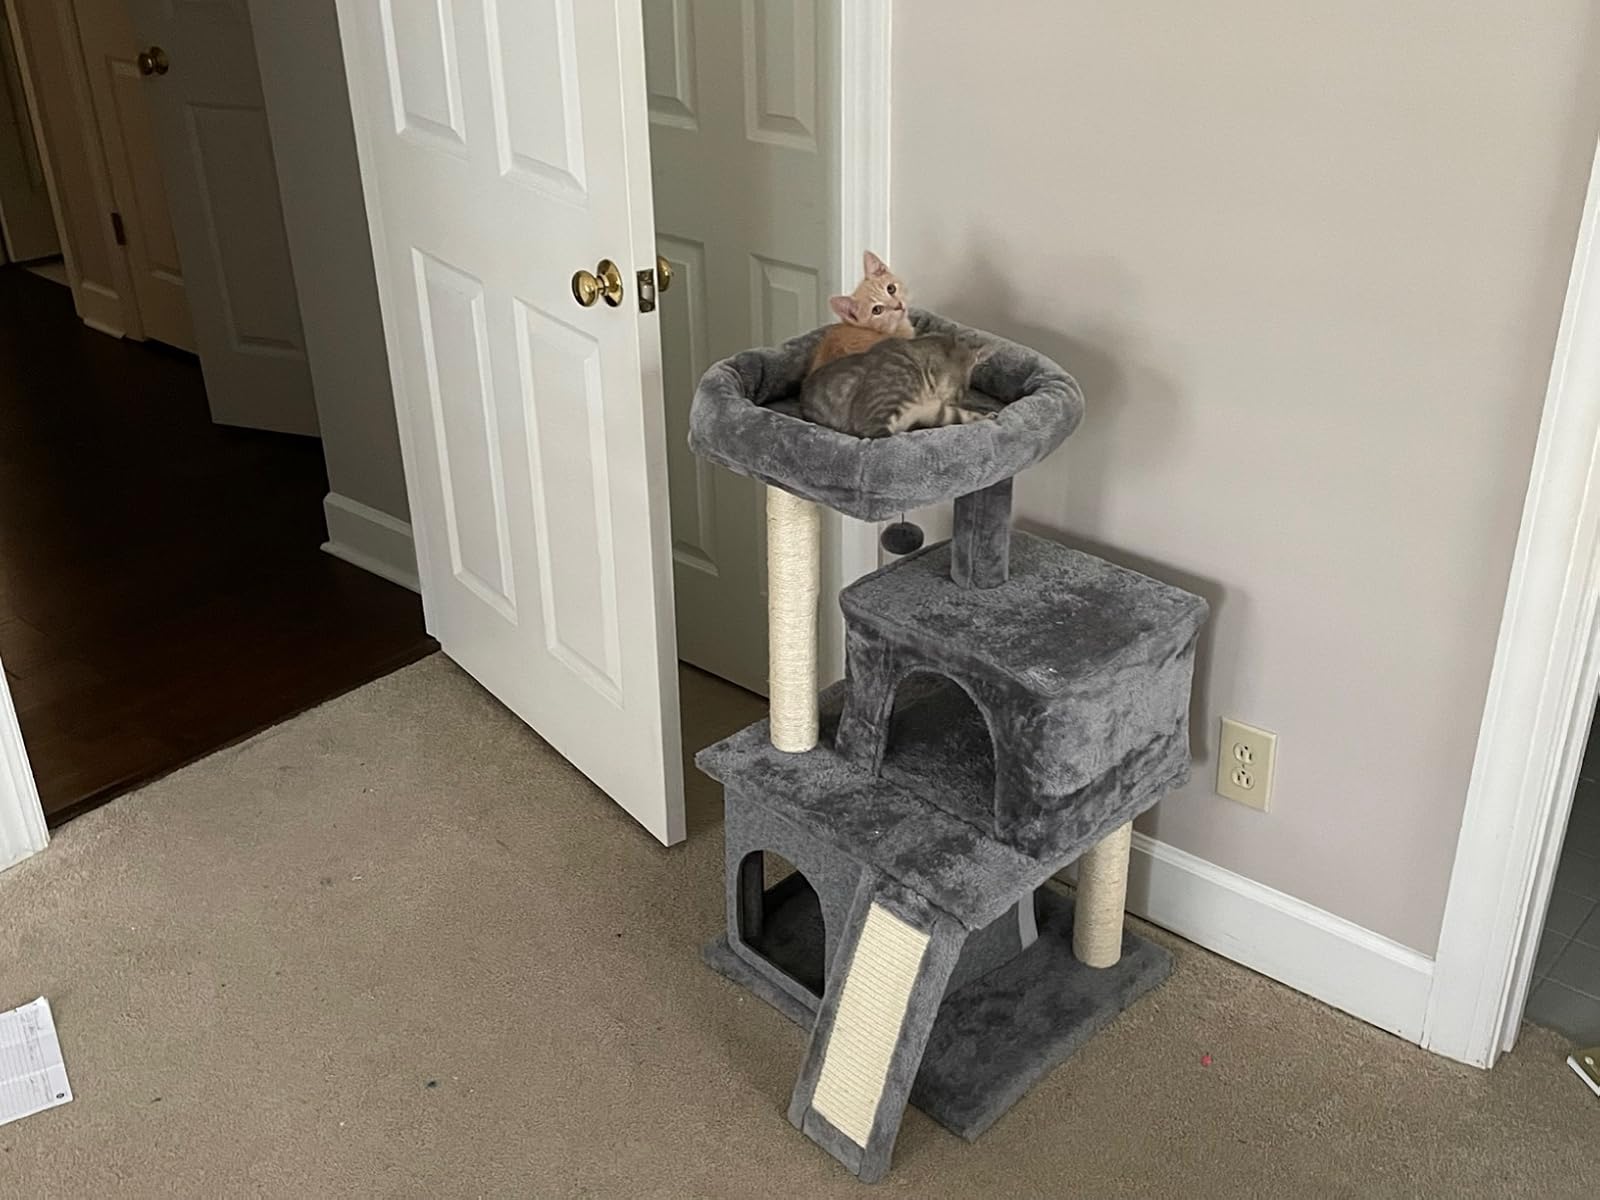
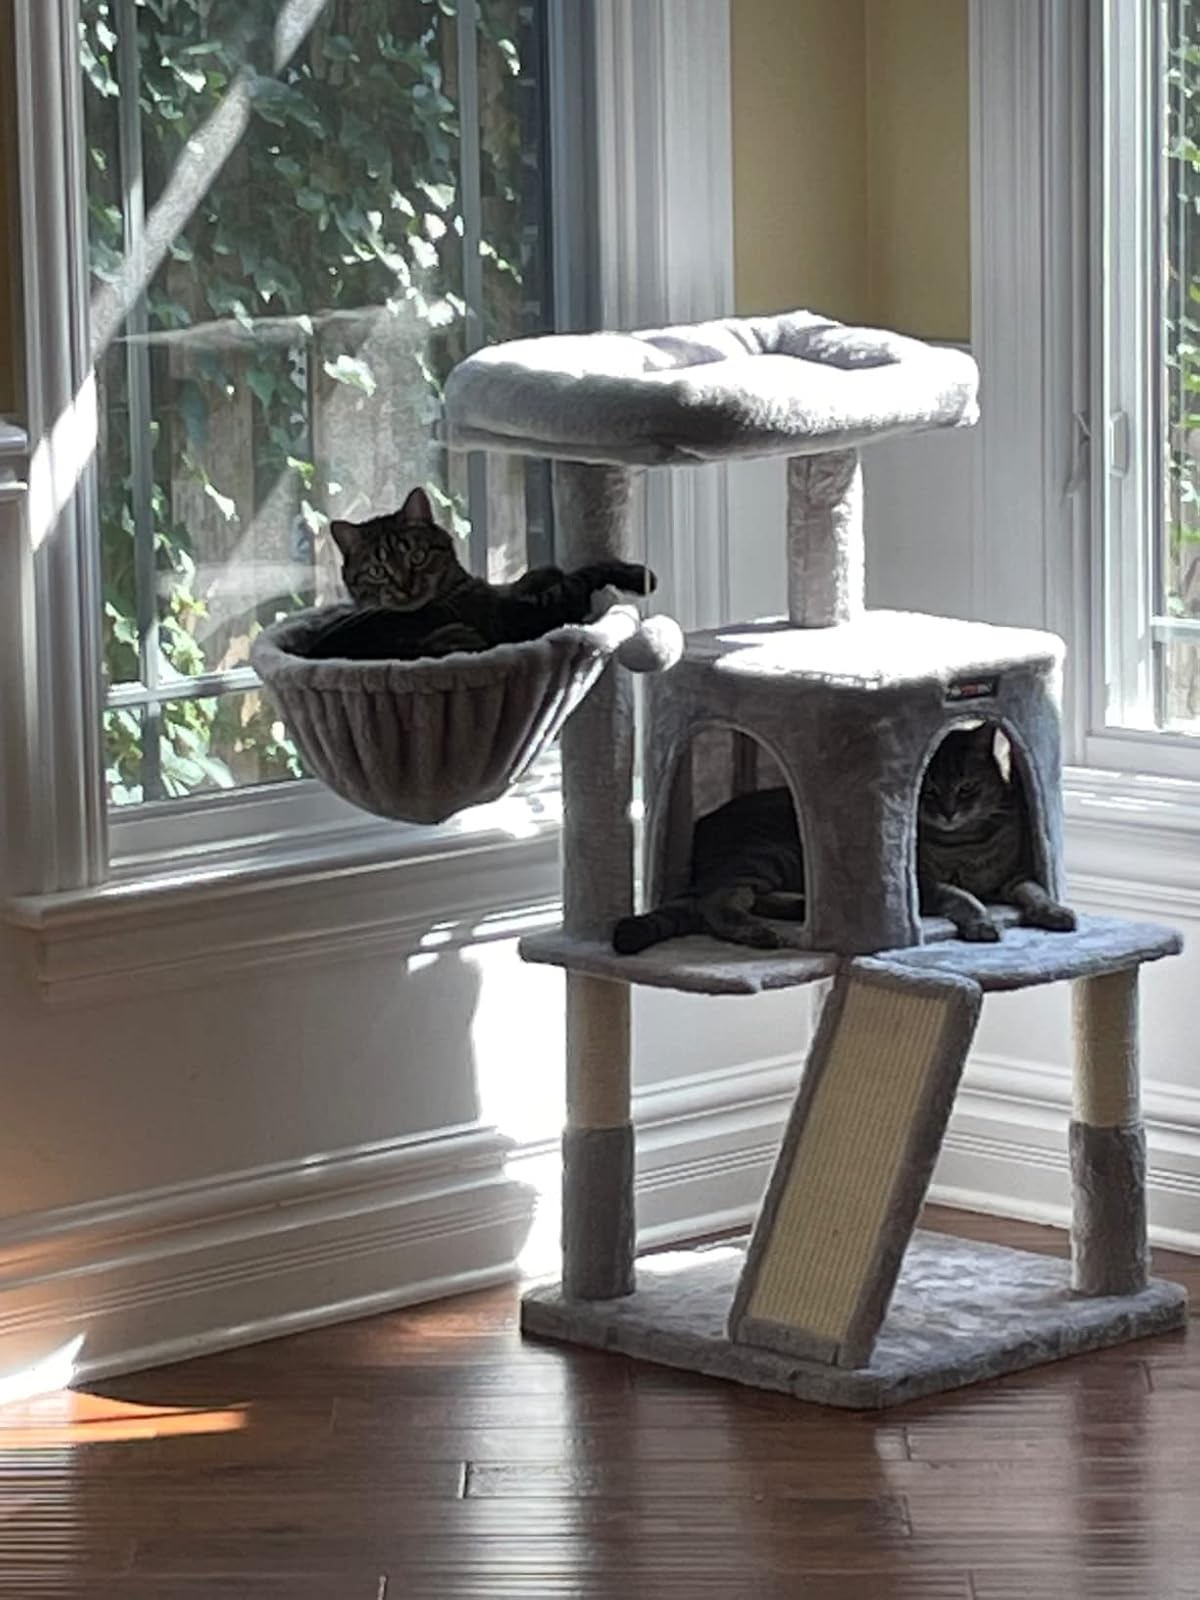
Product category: items_cat tree
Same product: no